Laurens County School District

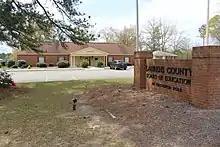
Headquarters

The Laurens County School District is a public school district in Laurens County, Georgia, United States, based in Dublin. It serves communities outside of Dublin: Cadwell, Dexter, Dudley, East Dublin, Lovett, Montrose, and Rentz, as well as the Laurens County portion of Allentown. Dublin is within the Dublin City School District.